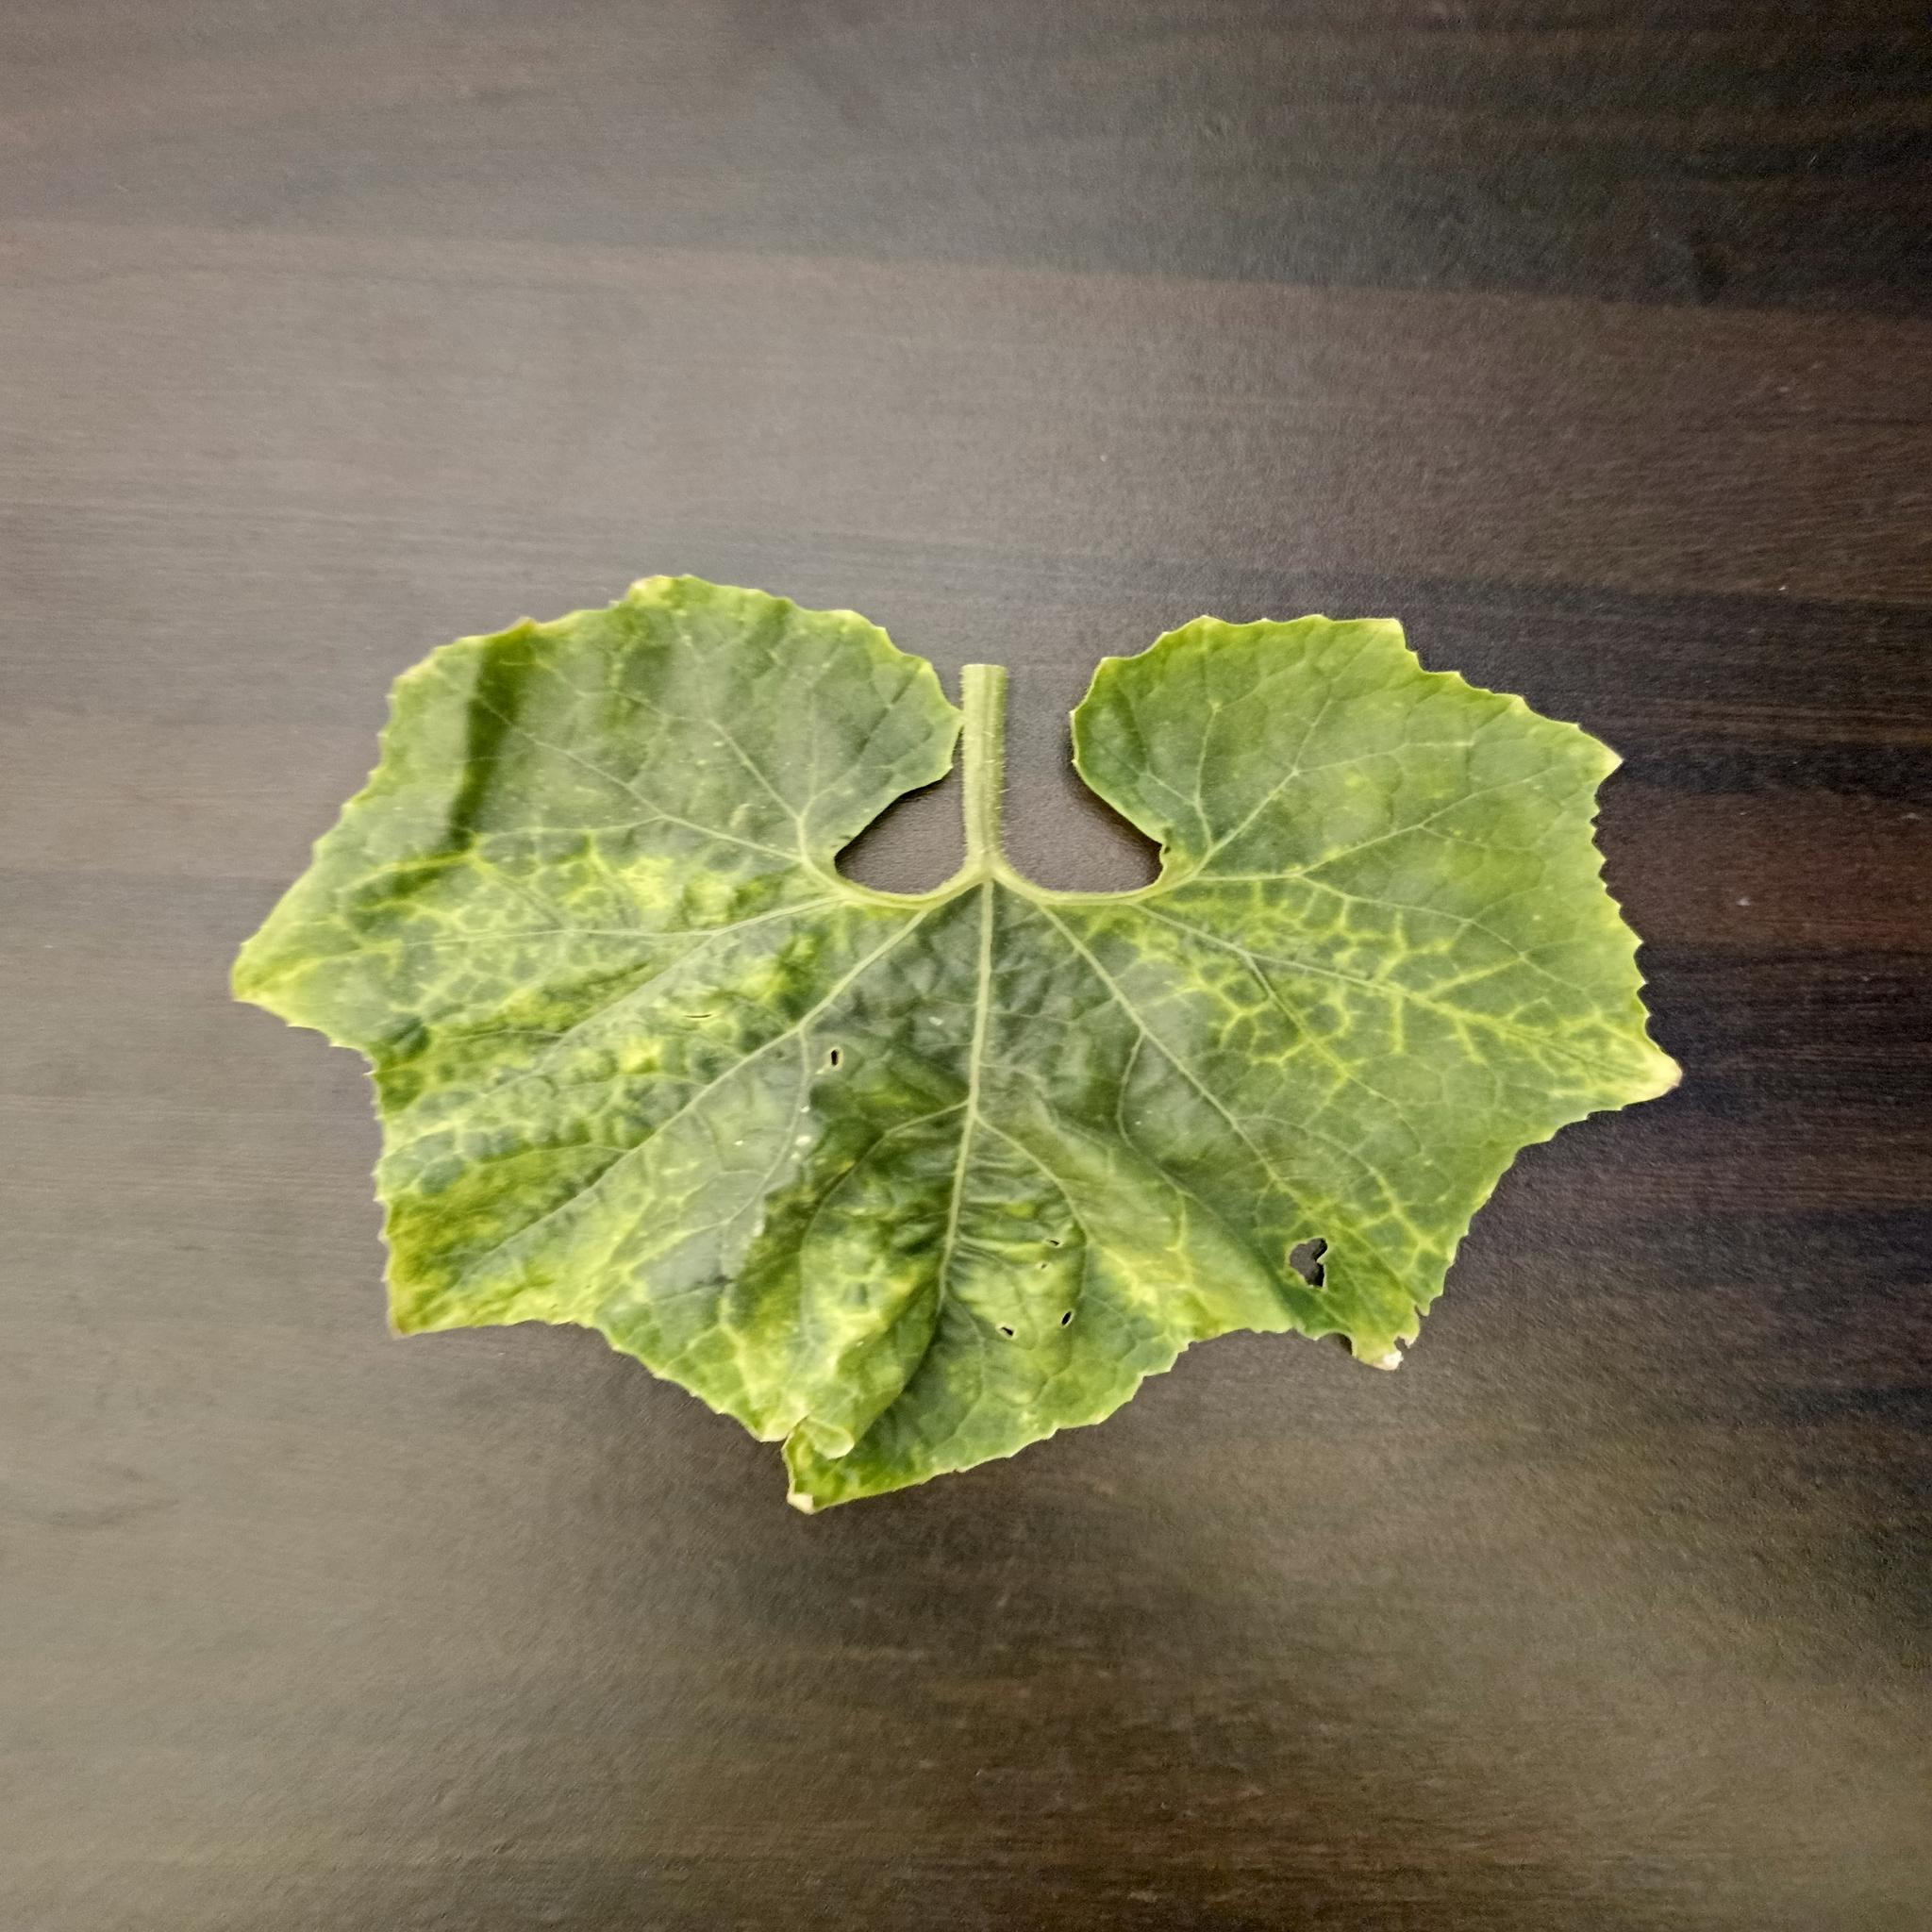
Label: Downy mildew